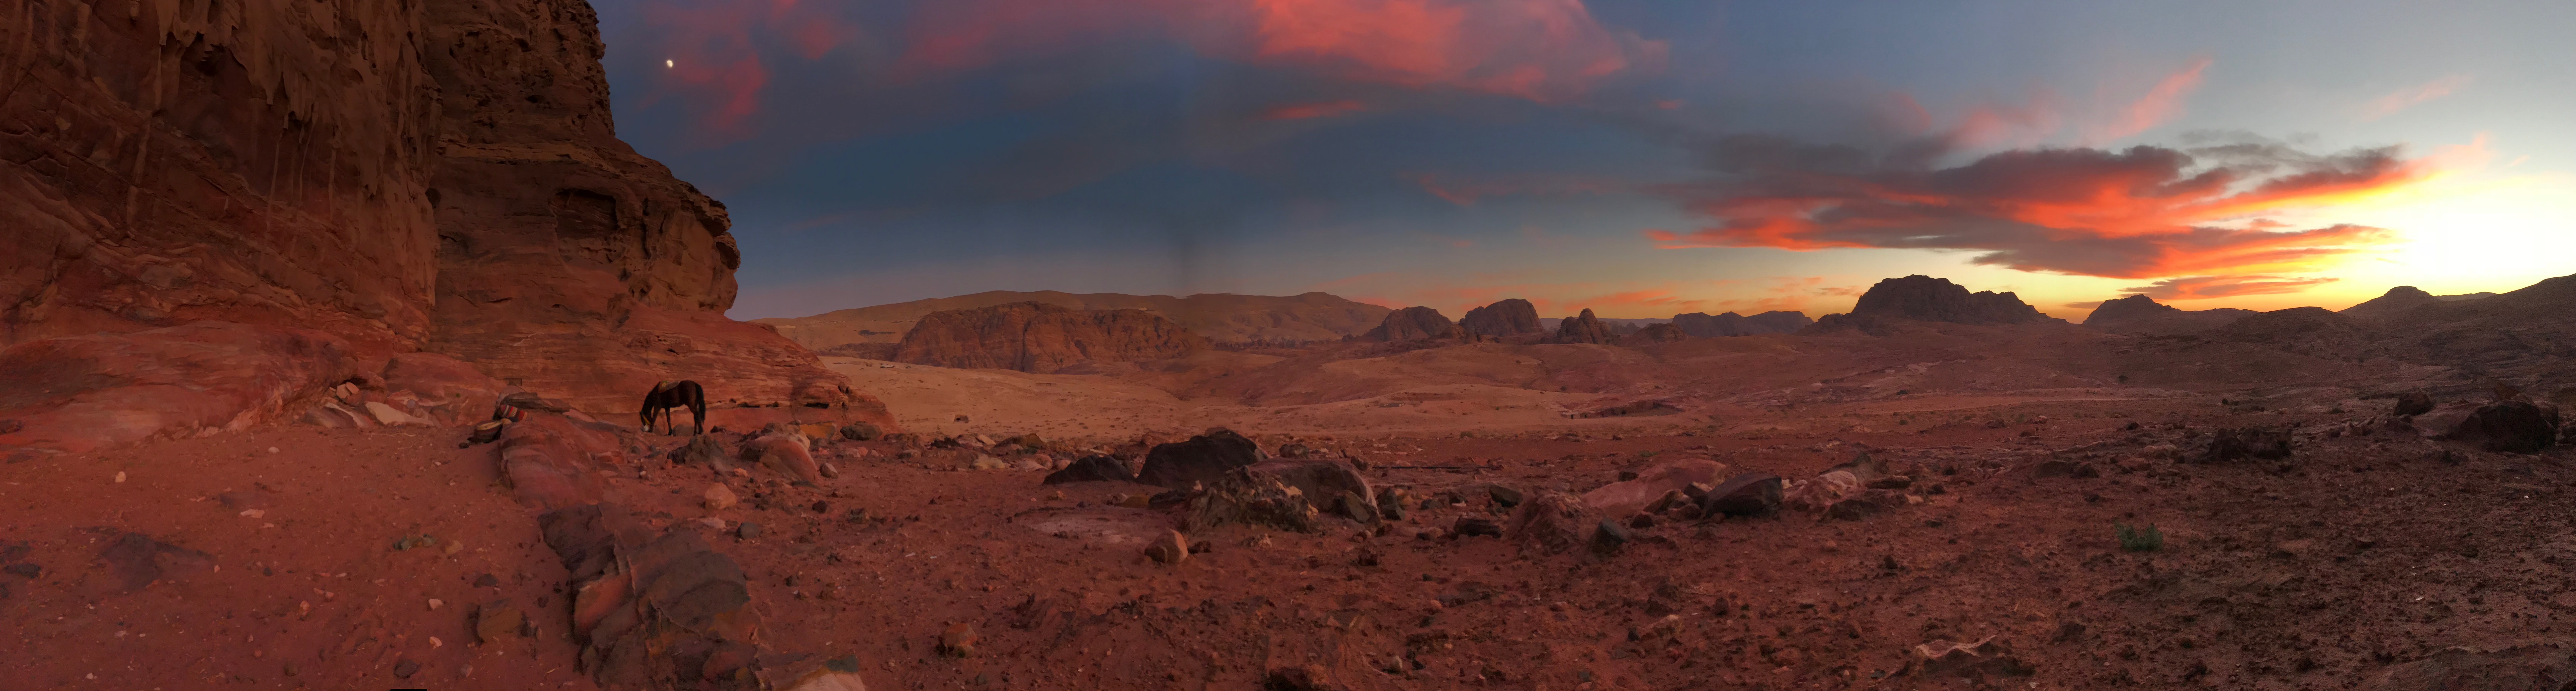
mountainous landforms, desert, nature, natural environment, sky, wadi, geological phenomenon, aeolian landform, sand, ecoregion, soil, formation, badlands, makhtesh, landscape, geology, wilderness, horizon, plateau, rock, morning, sahara, atmosphere, cloud, valley, hill, mountain range, sunlight, plain, fell, photography, tundra, steppe, escarpment, panorama, terrain, dawn, canyon, cumulus, evening